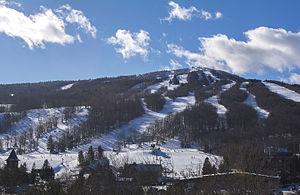
Mount Snow est une station de montagne et un domaine skiable du sud du Vermont situé dans les Montagnes Vertes. C'est la grande montagne du Vermont la plus proche de plusieurs grandes villes du nord-est des États-Unis.